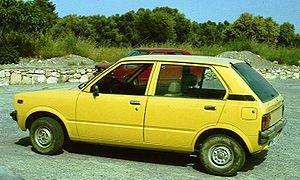
La Suzuki Alto est une citadine du constructeur japonais Suzuki fabriquée depuis 1979. Elle est disponible, selon les périodes, en berline 3 ou 5 portes, en pick-up 2 portes ou en break 3 portes.